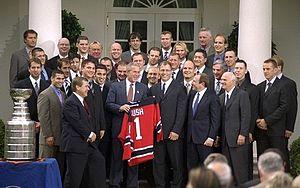
Cette page présente une liste des équipes de la Ligue nationale de hockey, ligue professionnelle de hockey sur glace d'Amérique du Nord. Depuis les débuts de la ligue, en 1917, seuls les Canadiens de Montréal et la franchise des Maple Leafs de Toronto ont toujours évolué dans la LNH. Les Canadiens sont l'équipe la plus titrée avec vingt-quatre Coupes Stanley.